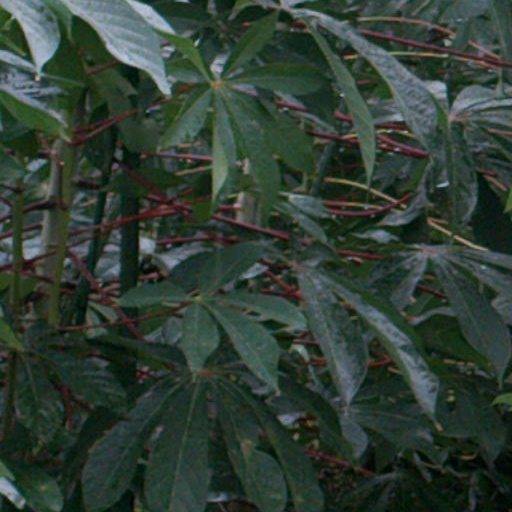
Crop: cassava